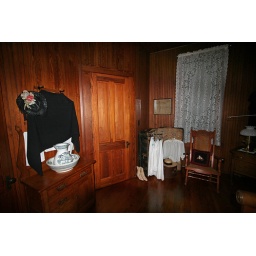
Another bedroom in the Stranahan house